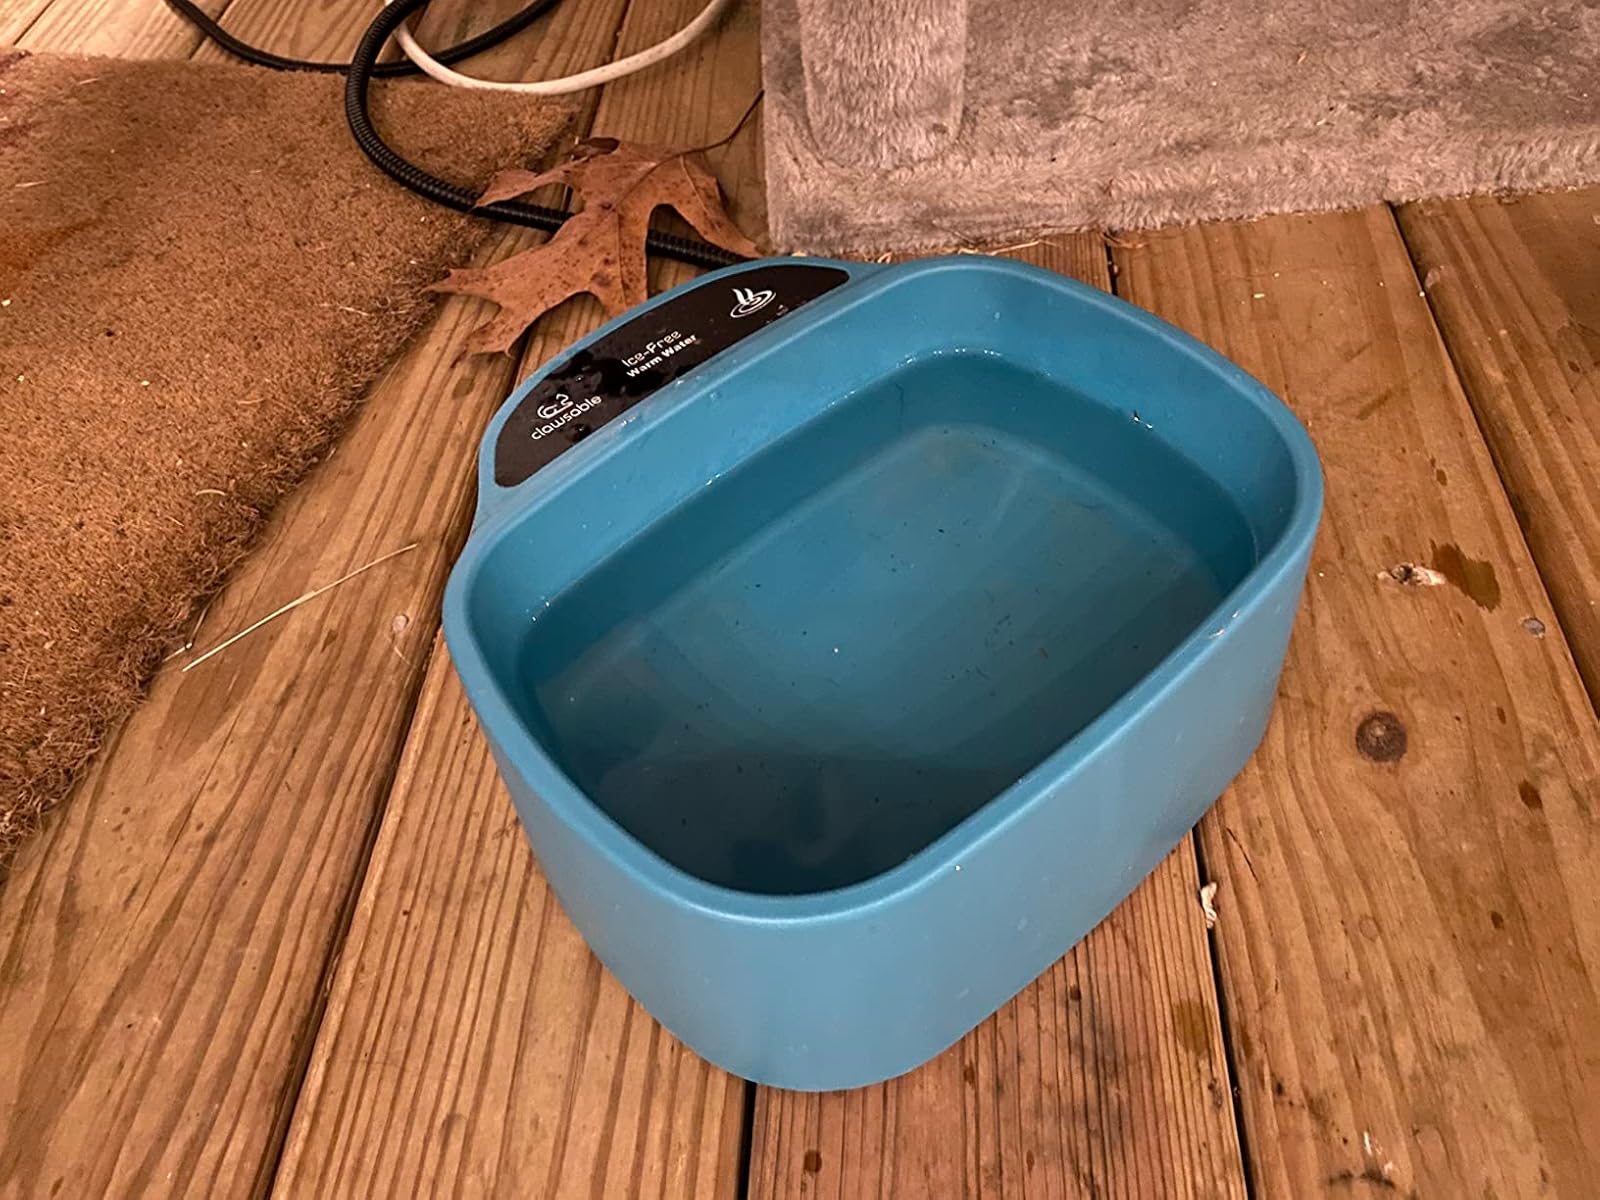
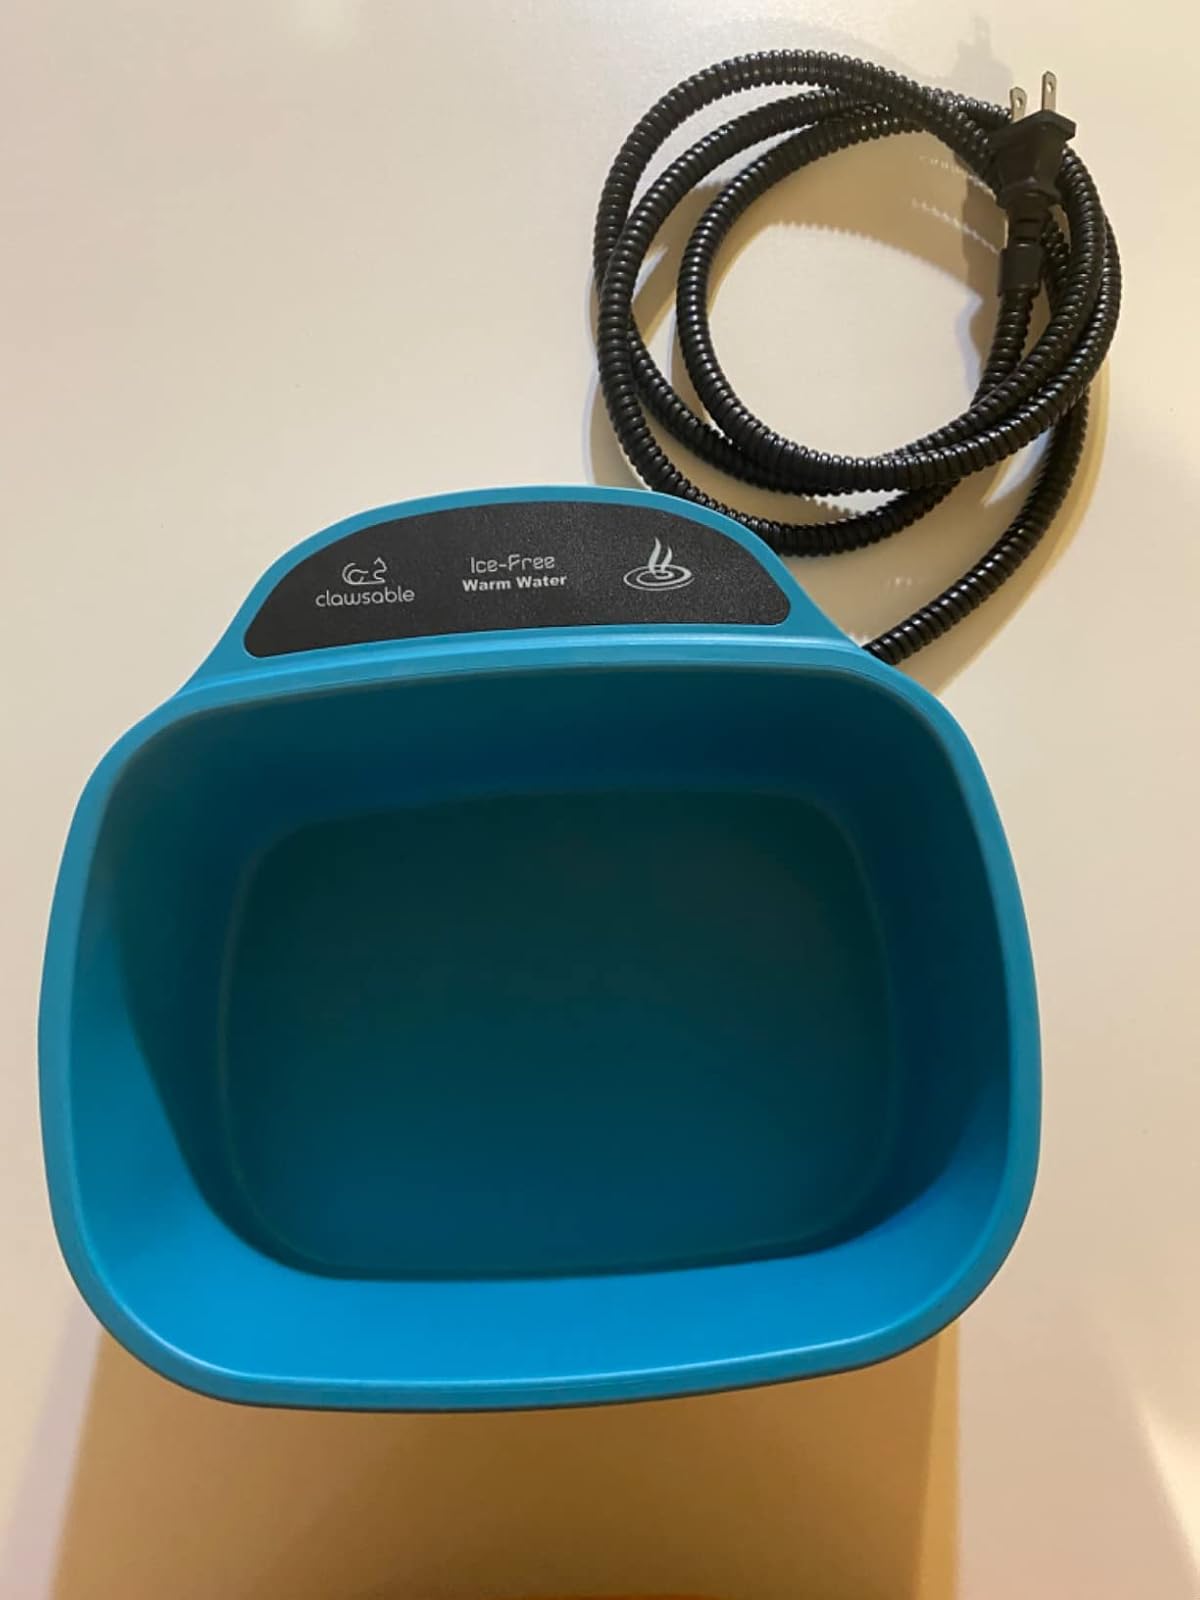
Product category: items_bowl
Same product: yes